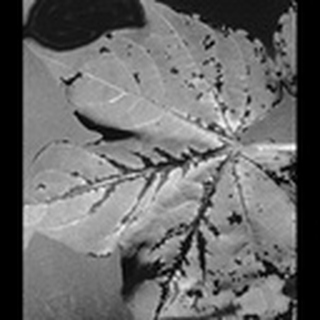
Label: cotton_bacterial_blight